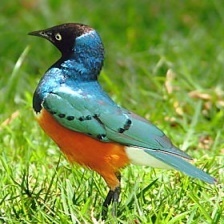
Species: SUPERB STARLING
Scientific name: LAMPROTORNIS SUPERBUS